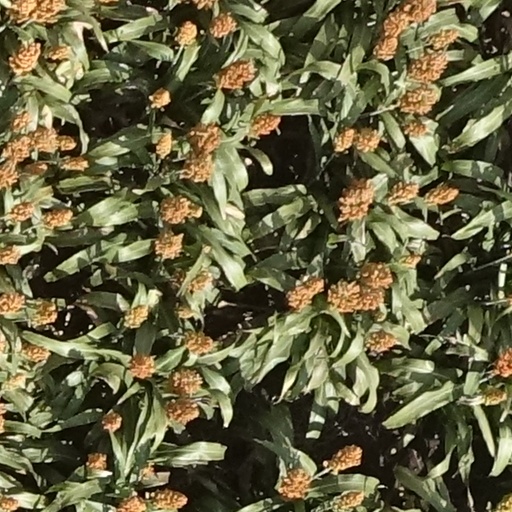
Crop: sorghum